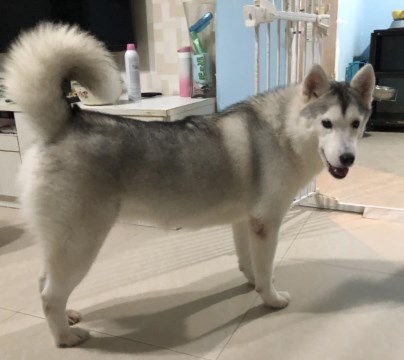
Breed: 1160-n000003-Siberian_husky